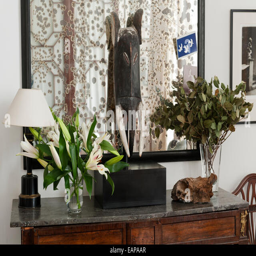
sculpture on marble topped console table with glass of lilies and lamp .